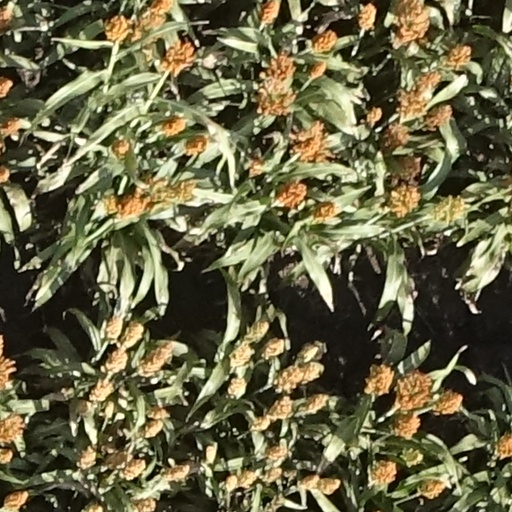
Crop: sorghum